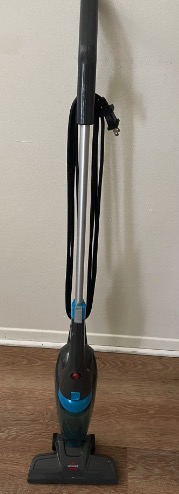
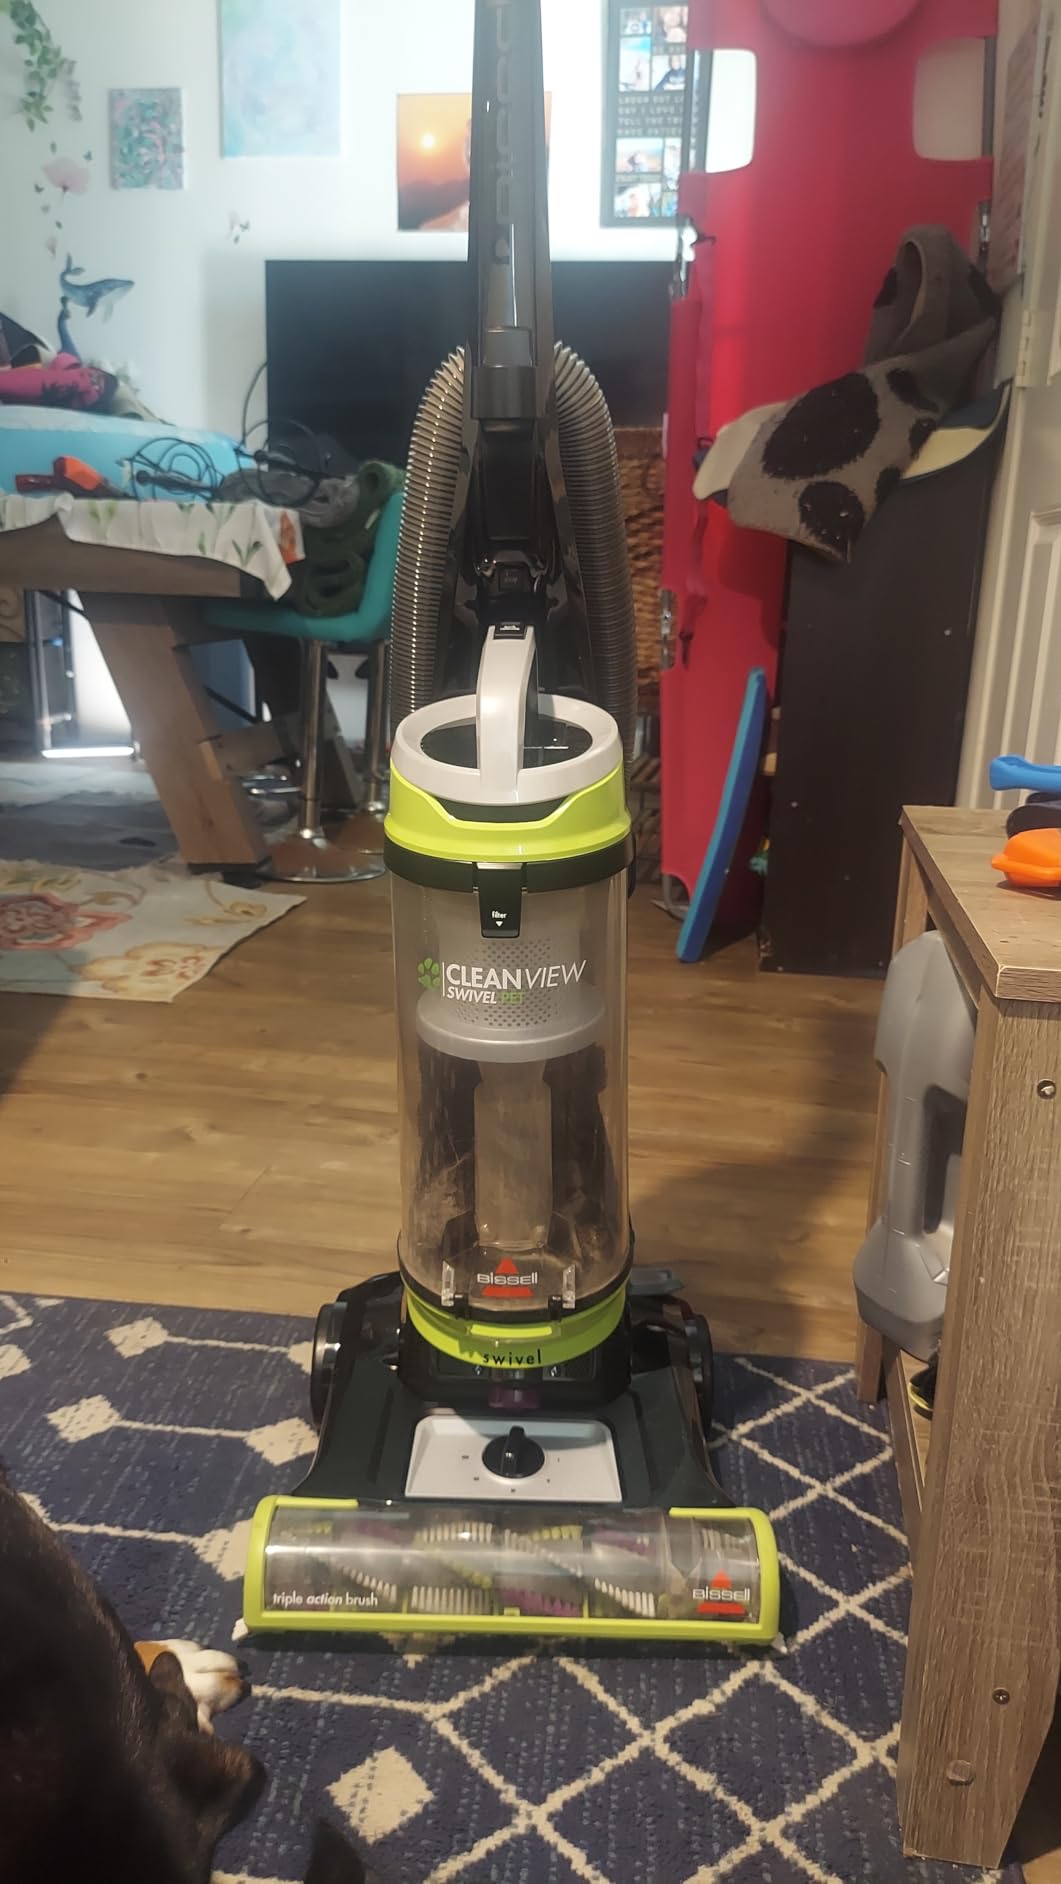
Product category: items_vacuum
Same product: no